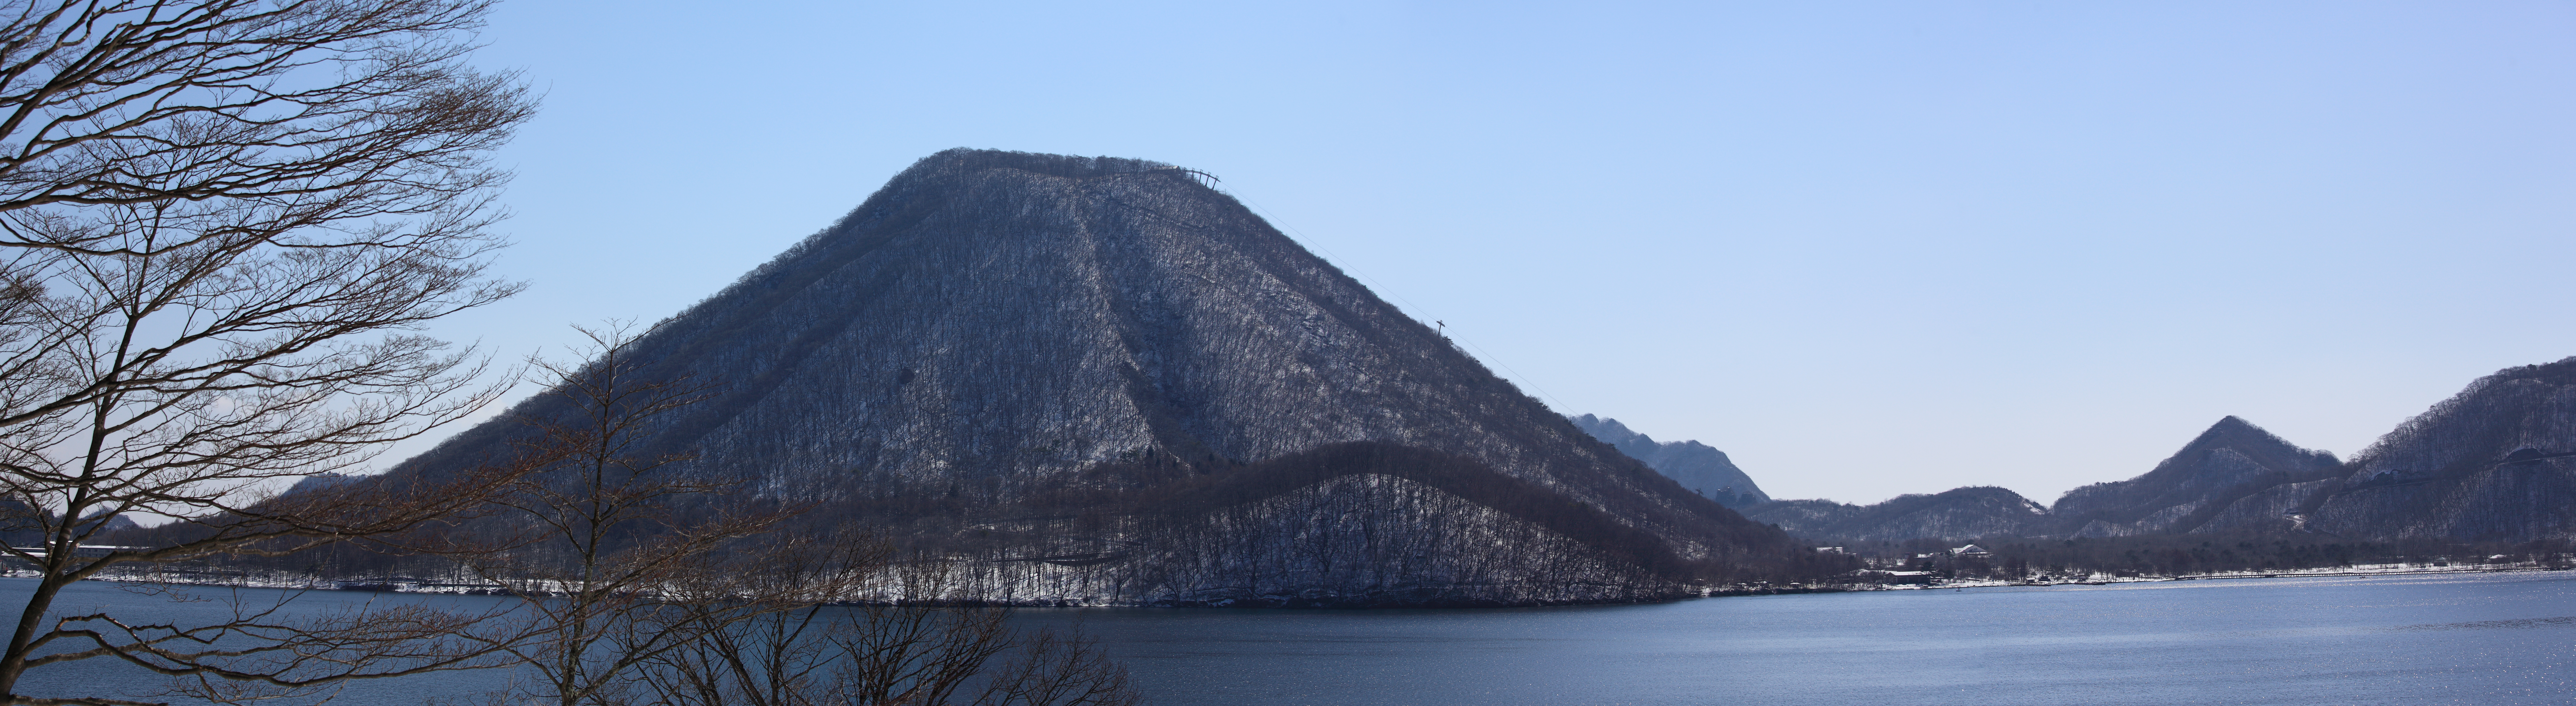
landscape, mountain, lake, view, panorama, high, badlands, photomerge, 5d, hires, markii, ecosystem, pano, hi, res, resolution, stitch, gunma, takasaki, landform, harunako, harunasan, harunafuji